Clinton Correctional Facility

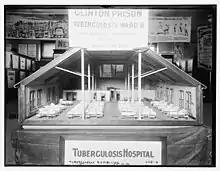
Clinton Prison Tuberculosis Ward 6, Tuberculosis Hospital

In 1899, a mental health facility, the Dannemora State Hospital, was built on the grounds to house prisoners who became insane while serving their sentences. Such prisoners were retained in the facility if they remained insane following the completion of their sentences.